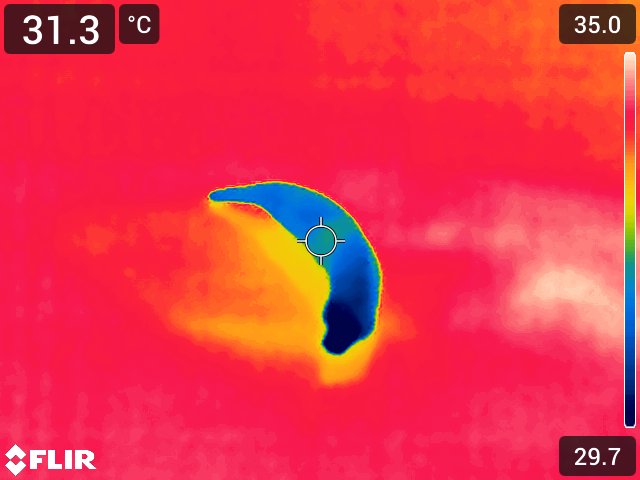
Maturity: adequate_matured